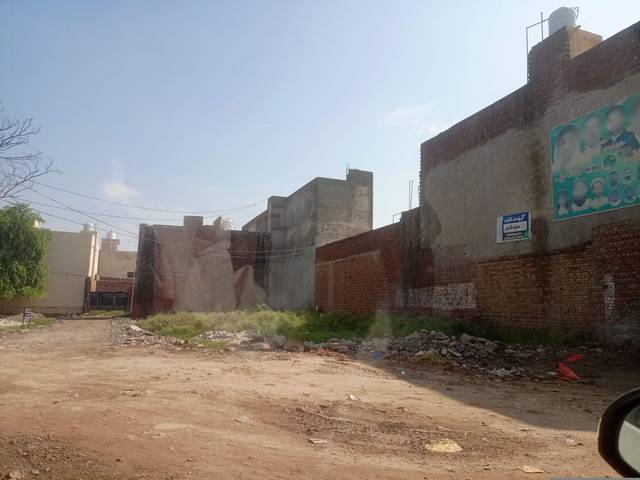
Region: Pakistan
Coordinates: 31.448, 74.381